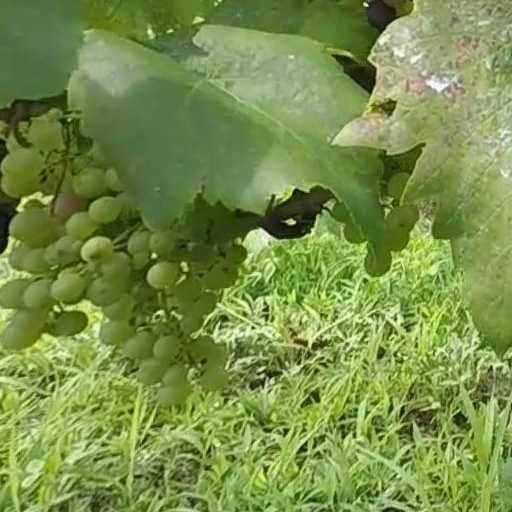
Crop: grape